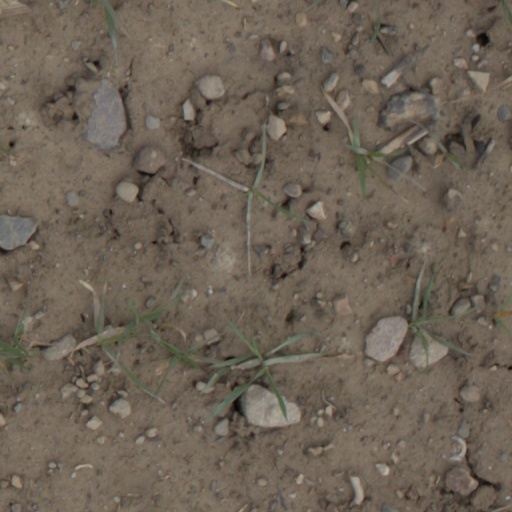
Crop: wheat